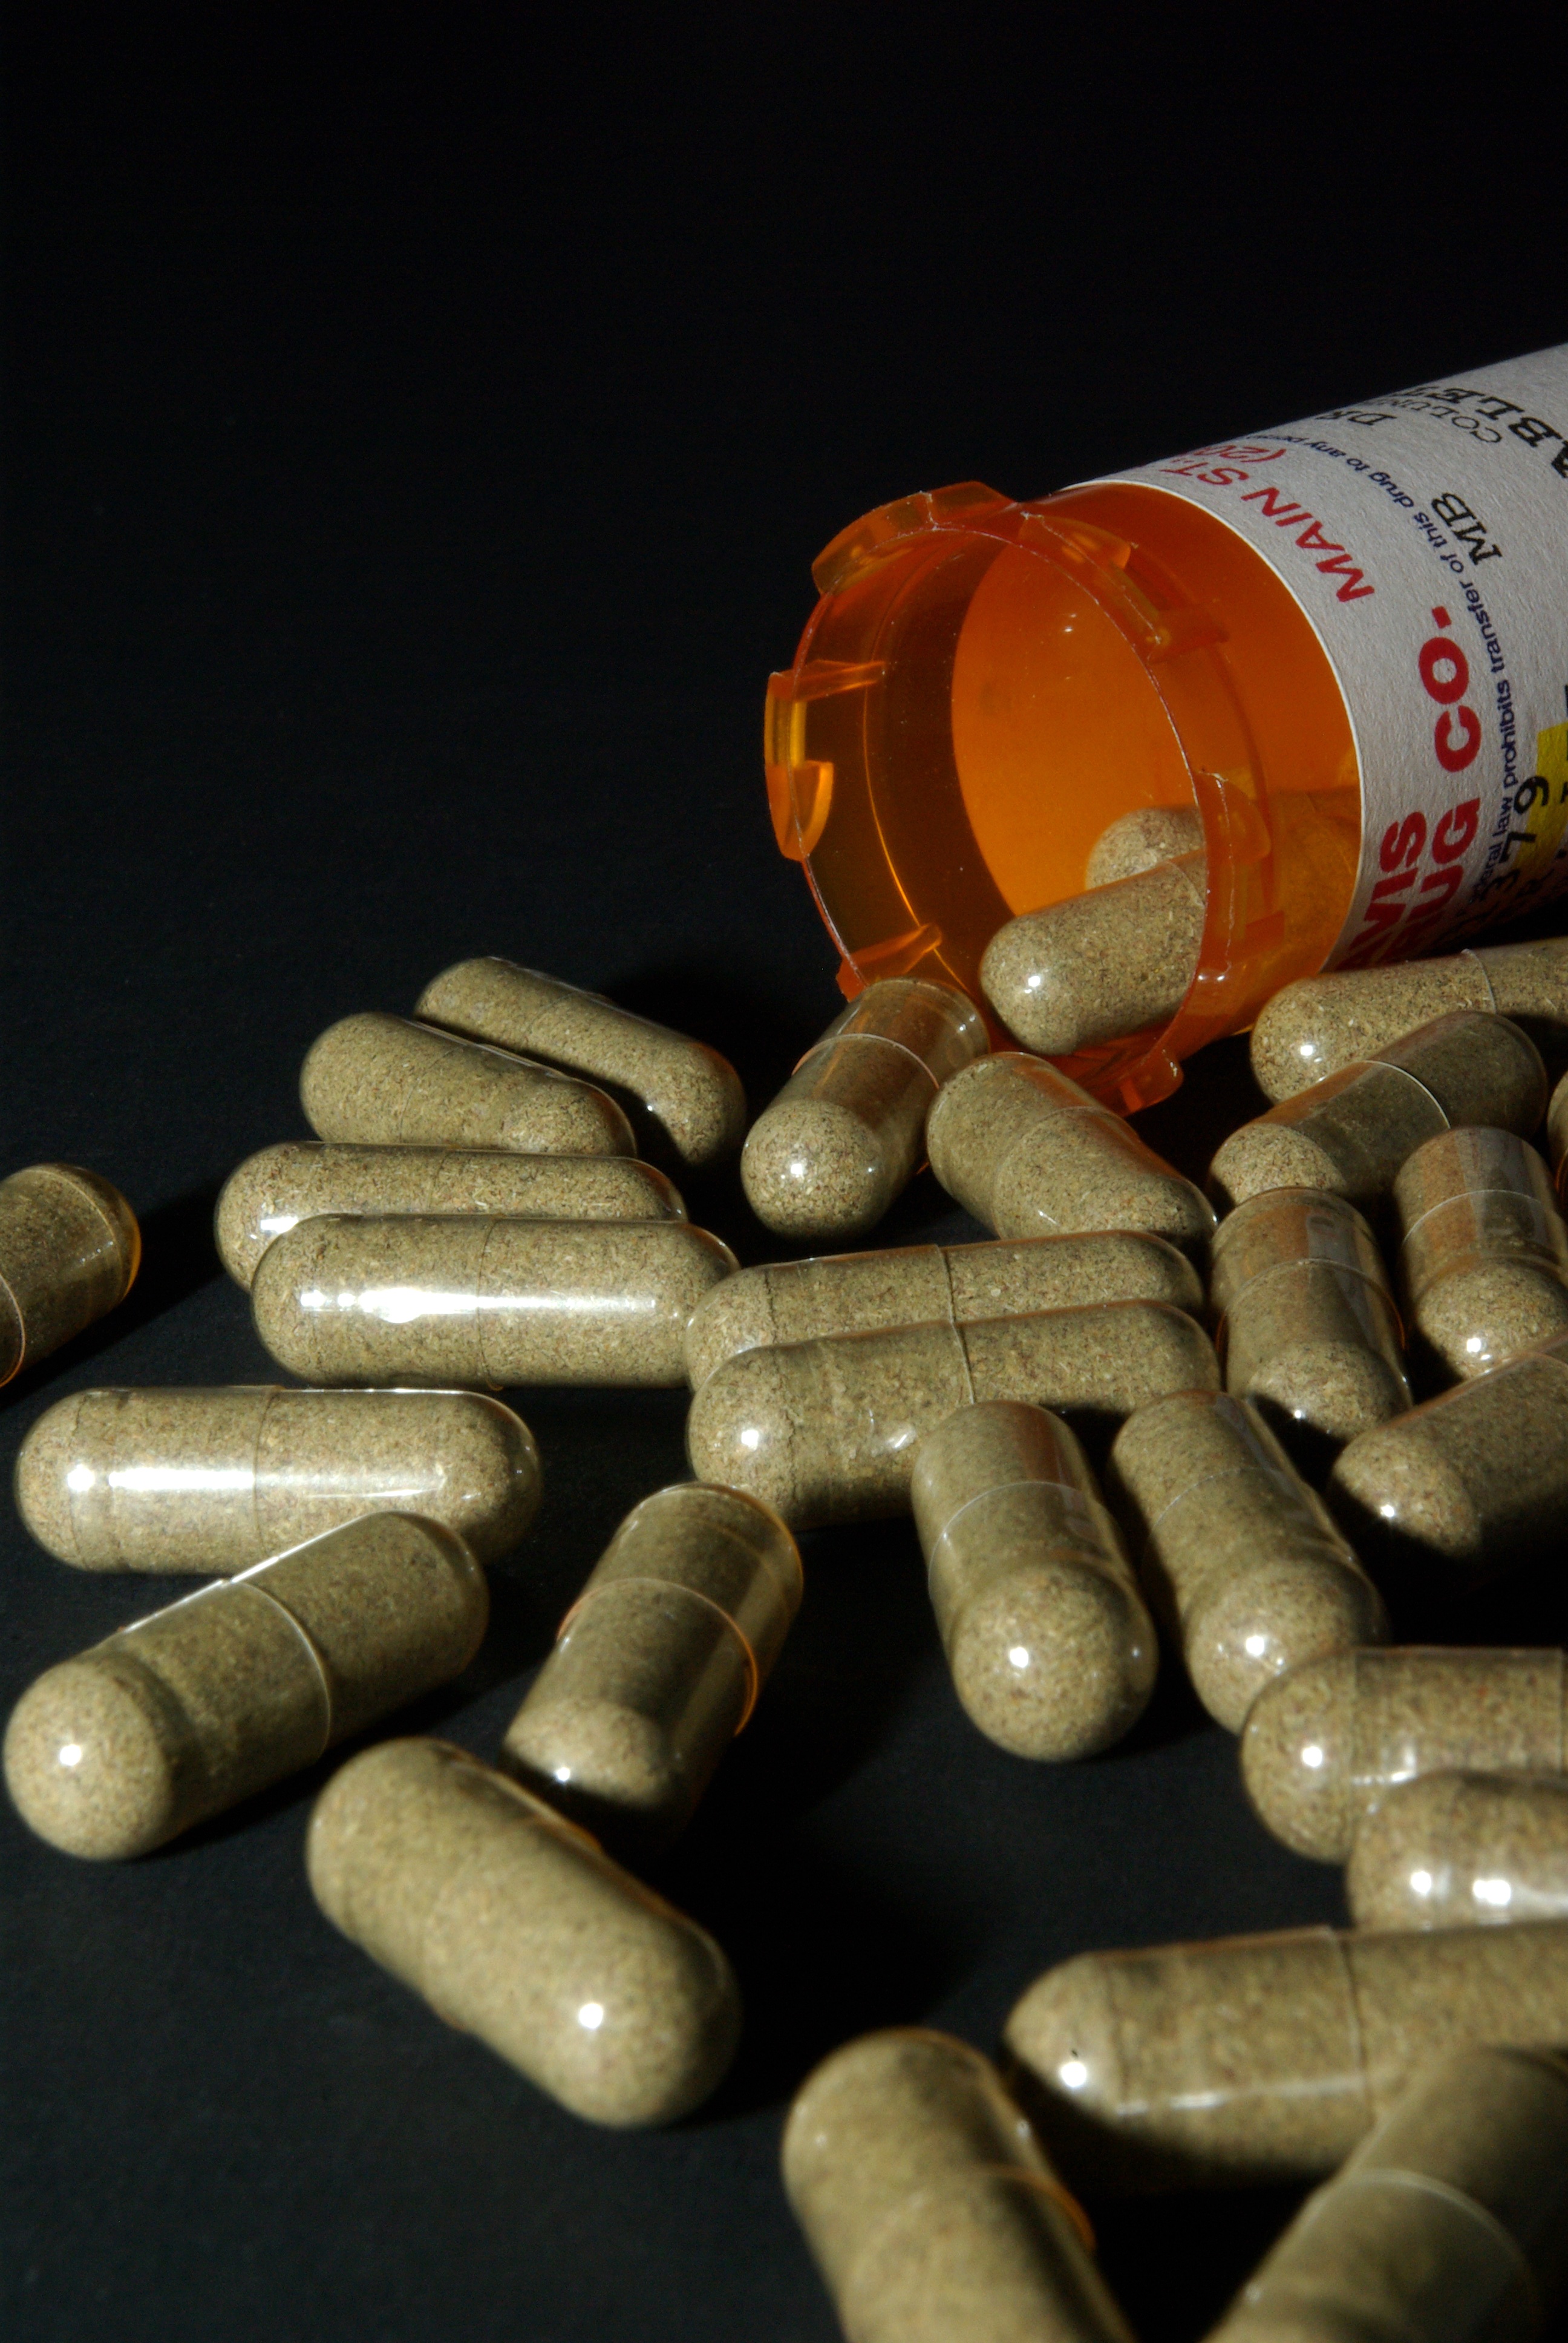
medicine, health, close up, caffeine, ammunition, hospital, drug, prescription, pills, medical, drugs, medication, treatment, healthcare, cure, pharmaceutical, remedy, gun accessory, health care, meds